Ford works team (Australia)

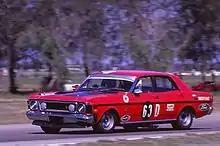
Works Ford Falcon GTHO Phase II in 1970/71

After some impressive performances in his Ford Mustang Boss 302 Improved Production touring car in 1969, Canadian-born Allan Moffat joined the Ford team and became the team's No.1 driver. With Harry Firth switching to Holden and forming the Holden Dealer Team, American Al Turner was signed up as the new team manager.